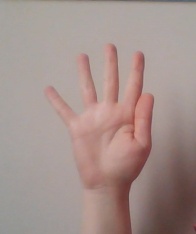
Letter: sheen